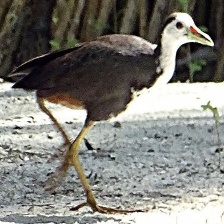
Species: WHITE BREASTED WATERHEN
Scientific name: AMAURORNIS PHOENICURUS
ImageNet parent category: european_gallinule